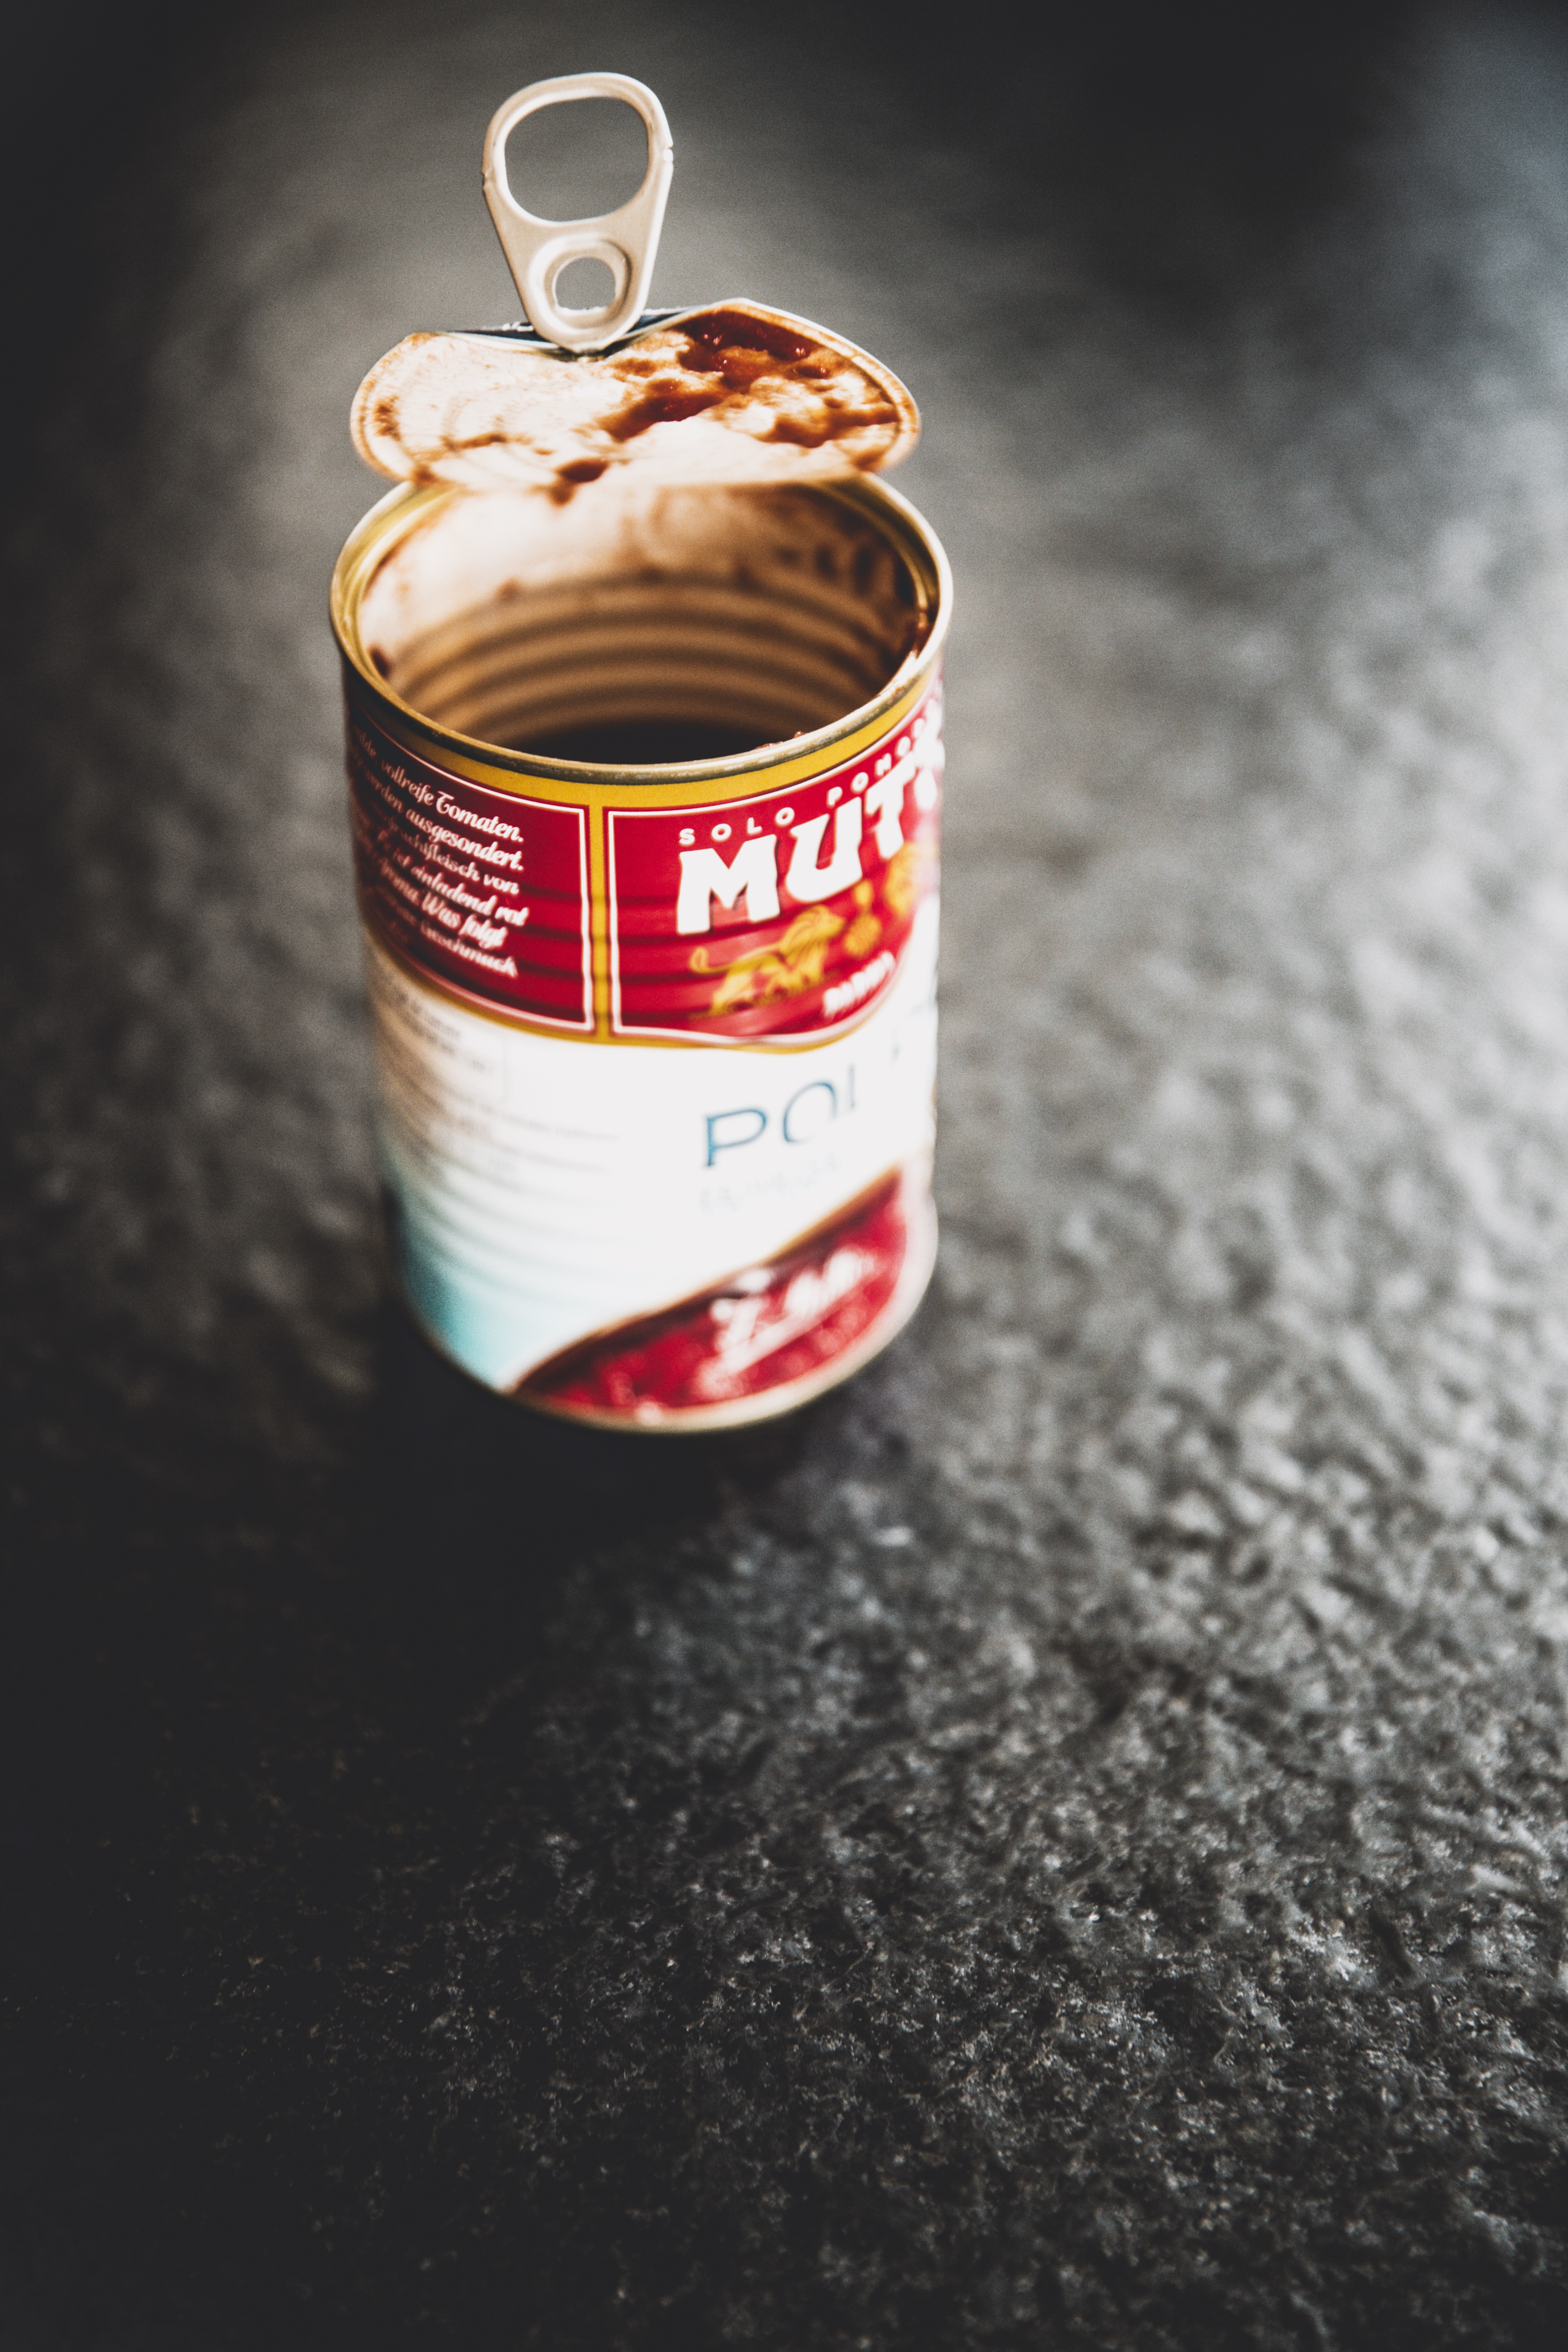
plant, urban, food, red, garlic, drink, box, healthy, pasta, storage, sheet, noodles, vegetables, tomatoes, garbage, recycling, italian, thyme, tin can, datailaufnahme